Harry K. Allen

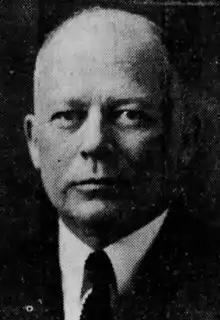
Dean Harry K. Allen (c. 1924)

Harry Kyle Allen (1872 – July 14, 1959) was an Oklahoma state senator, a dean of Washburn University School of Law and a justice of the Kansas Supreme Court from January 11, 1937 to January 11, 1943.